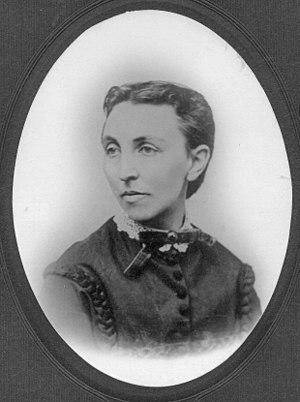
Amanda Théodosia Jones est une femme de lettres et inventrice américaine, connue pour l'invention d'un procédé de mise en conserve sous vide appelé procédé Jones.